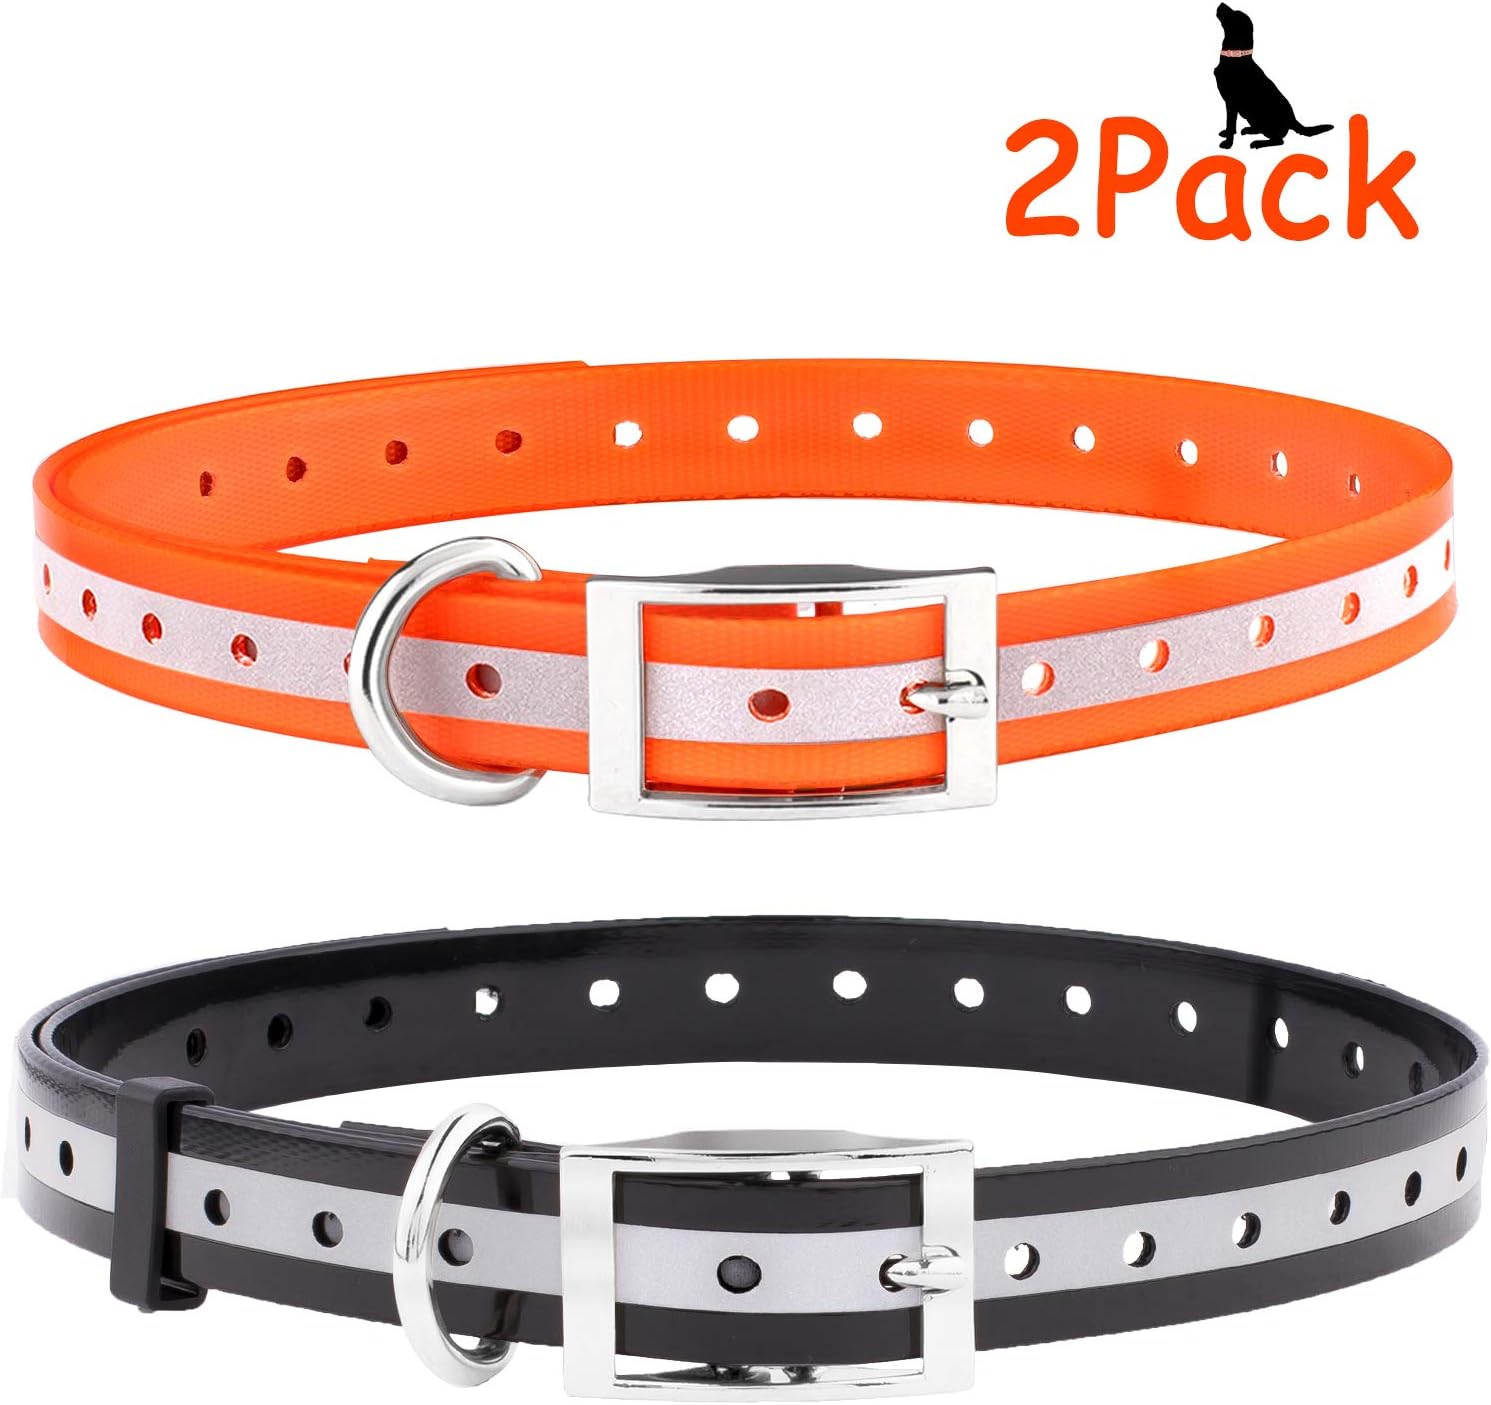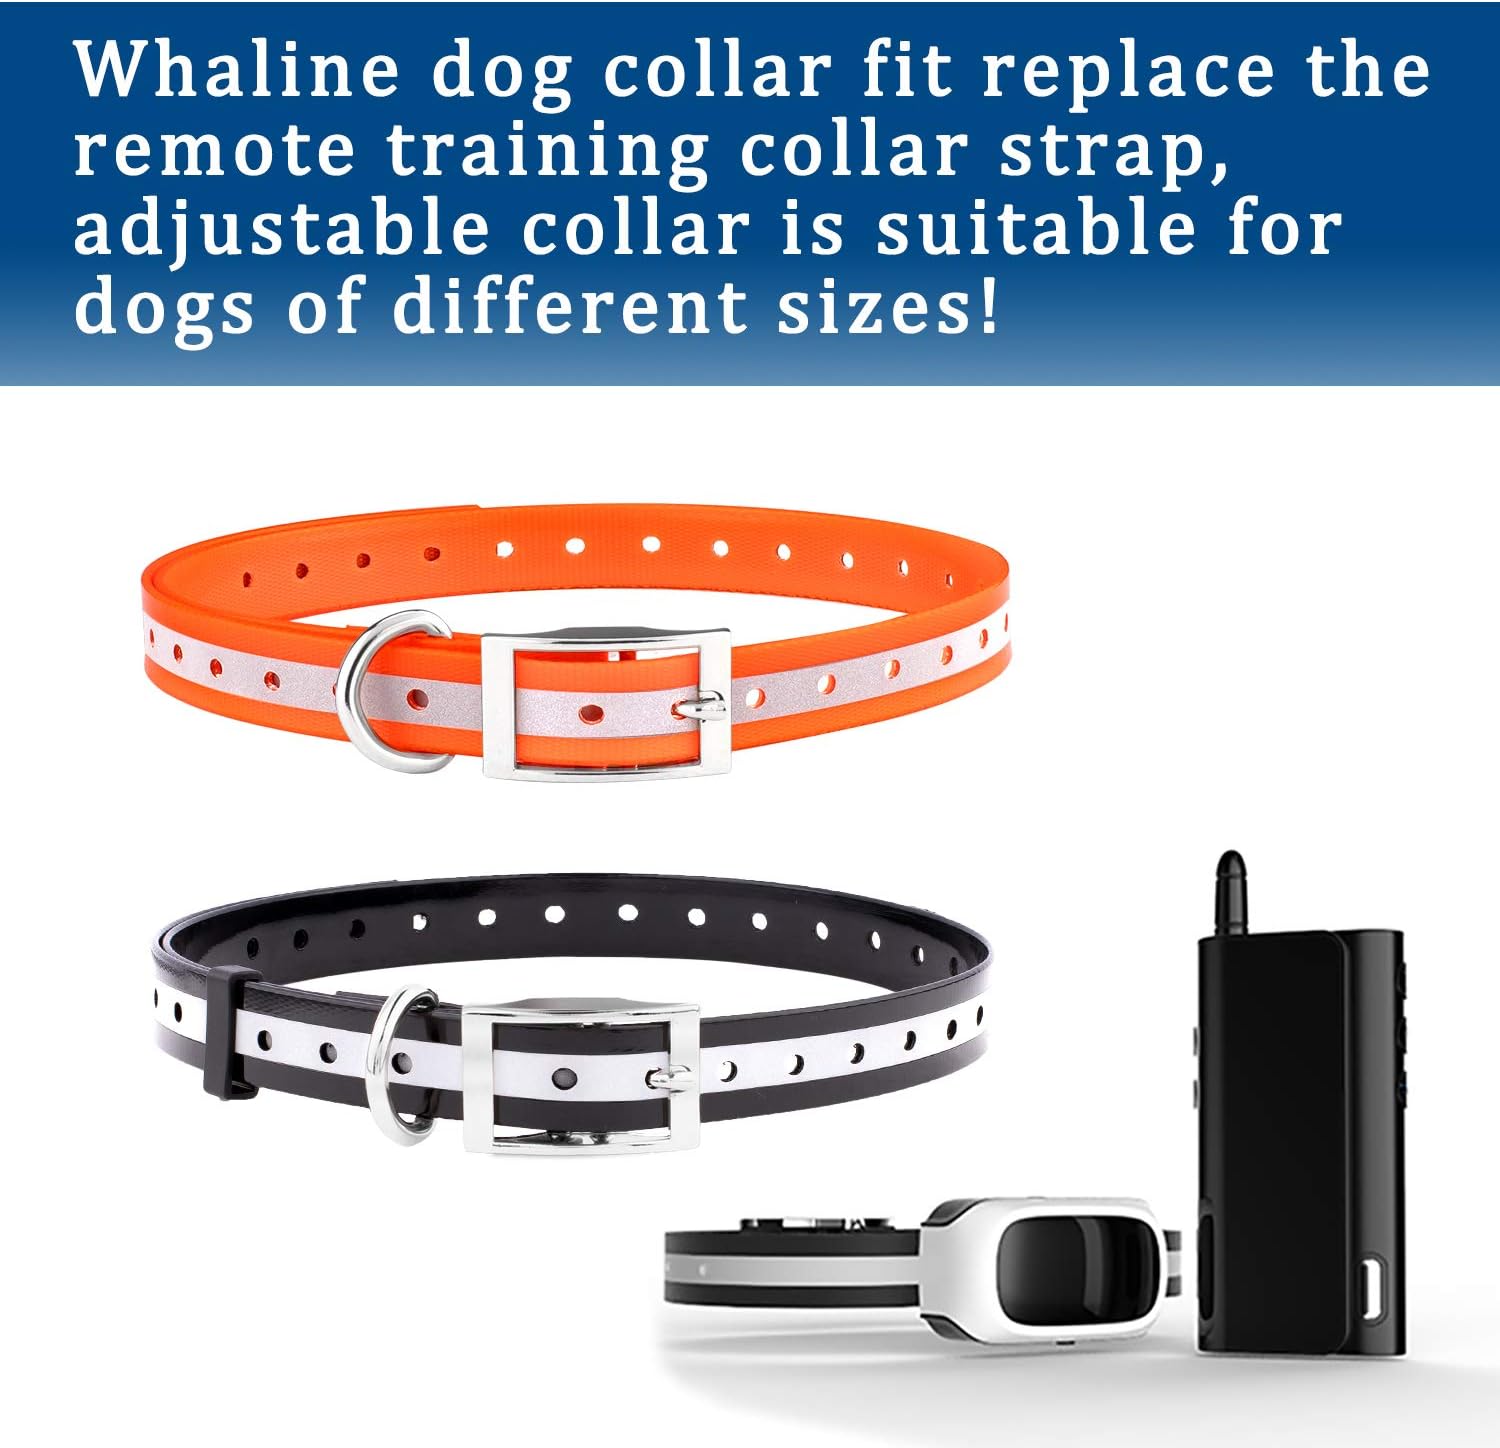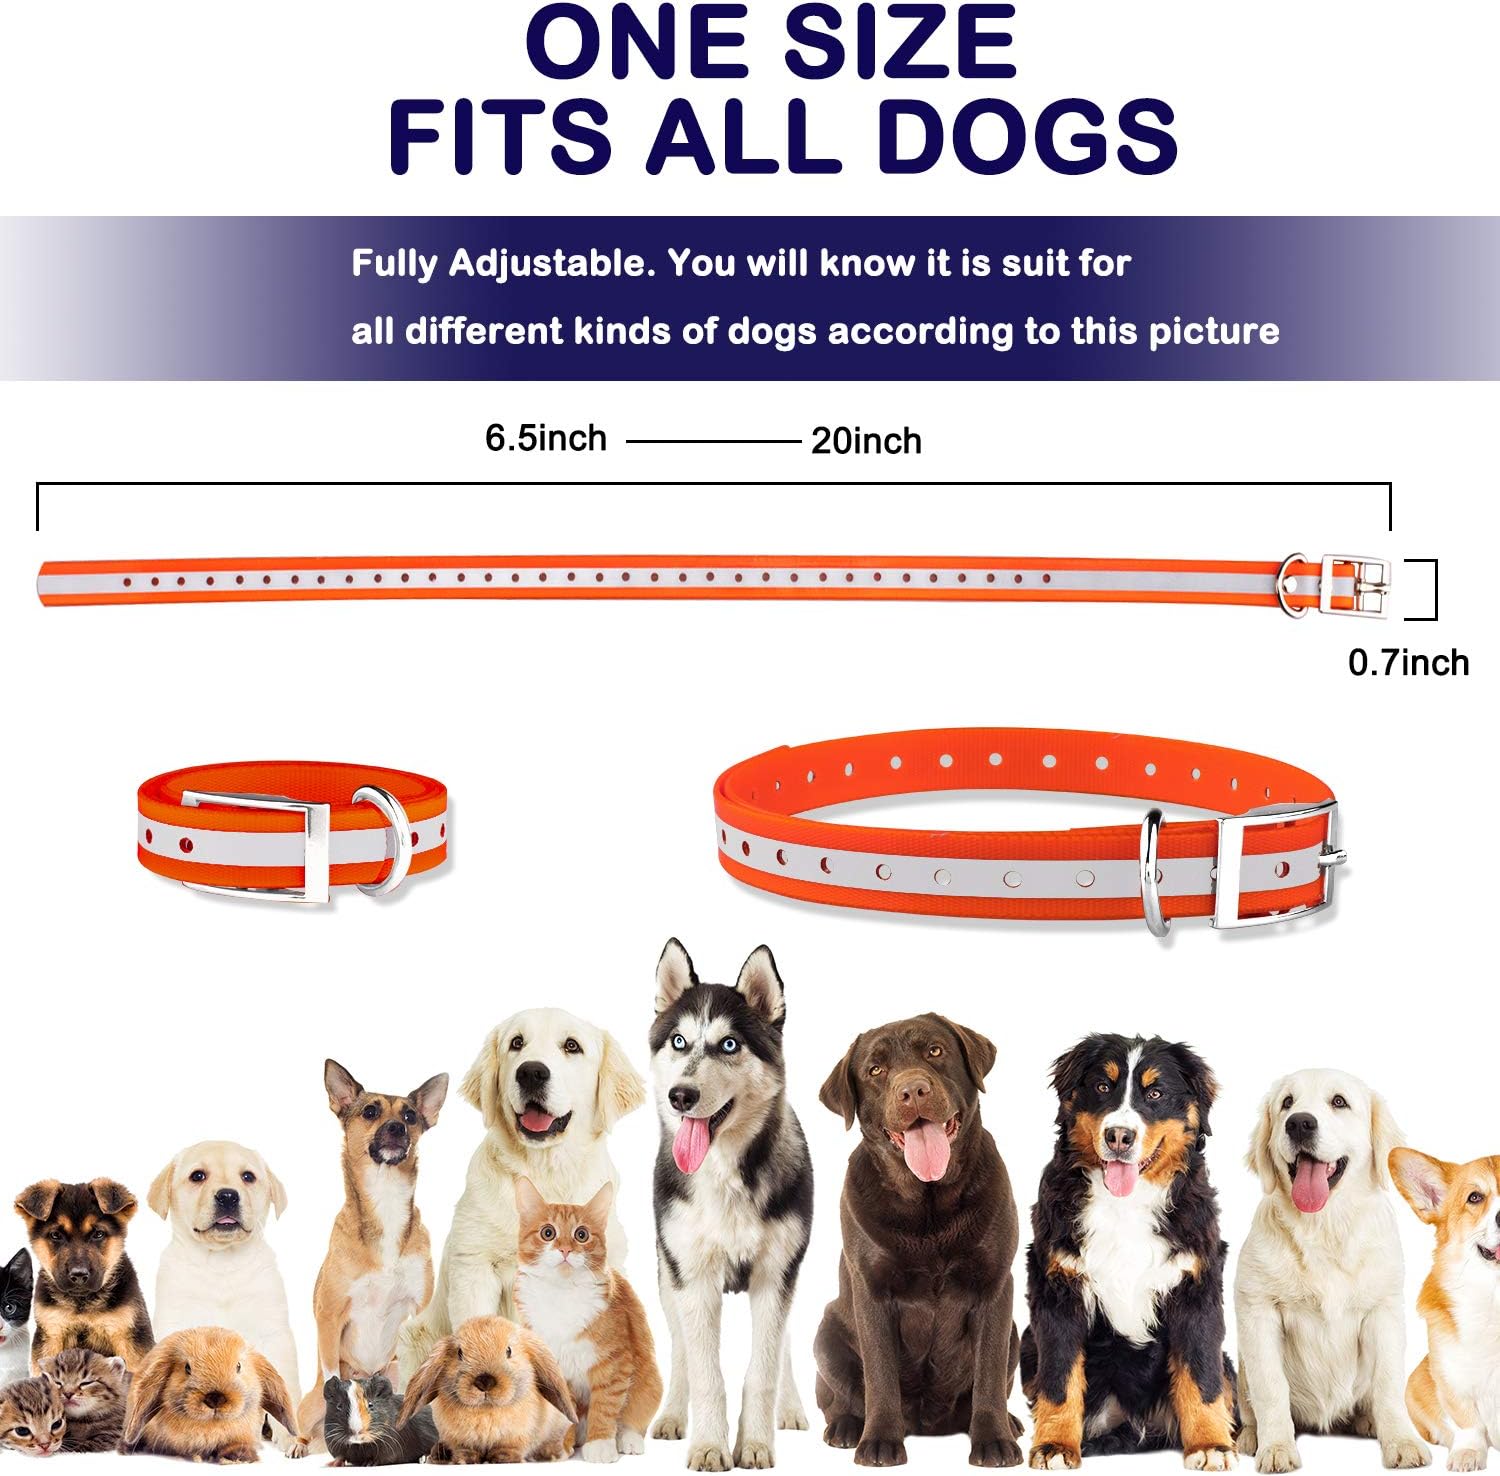
Whaline 2 Pack TPU Dog Collar, Waterproof Pet Collar with Buckles Adjustable Barking Collar Replacement Strap, Dog Training Soft Belt with Reflective Stripe (Black & Orange)
Category: Pet Supplies
Features & Benefits:  TPU material makes it with extra durability, waterproof, smell-proof and rust-proof.  Easy to clean: If the collar gets dirty, just wipe it down with a paper towel and it’s getting new again.  Soft material provides added comfort for your puppies. Reflective stripe for added safety at night.  Specifications:  Color: Black; Orange  Material: TPU  Size: 60 cm / 23.6 inches in length, 1.89 cm / 0.74 inch in width, thickness is 0.23 cm / 0.09 inch  Quantity: 2 pieces  Package Includes:  1 x Black Pet Collar with Buckle  1 x Orange Pet Collar with Buckle Note:  The black pet collar and orange pet collar are both with adjustable black clasps; you can adjust the length as you want.
Features: Material – Made of soft TPU material, comfortable and anti allergy, waterproof and easier to clean than regular collars | Size – Total length in 60 cm / 23.6 inches, width in 1.89 cm / 0.74 inch, thickness is 0.23 cm / 0.09 inch. And there are 27 tightly spaced adjust holes and you can adjust to any length you want | Fully adjustable – Convenient sizes of the extra collar strap let you use it on dogs according to your dog's neck size and easily adjust to the right size whenever needed | Reflective – High visibility reflective stripe offers added safety during evening walks and prevent the dogs from missing | Note – Please make sure to leave 1 or 2 fingers between collar and your pet's nеck; the soft TPU material may stretch slightly which is pretty normal